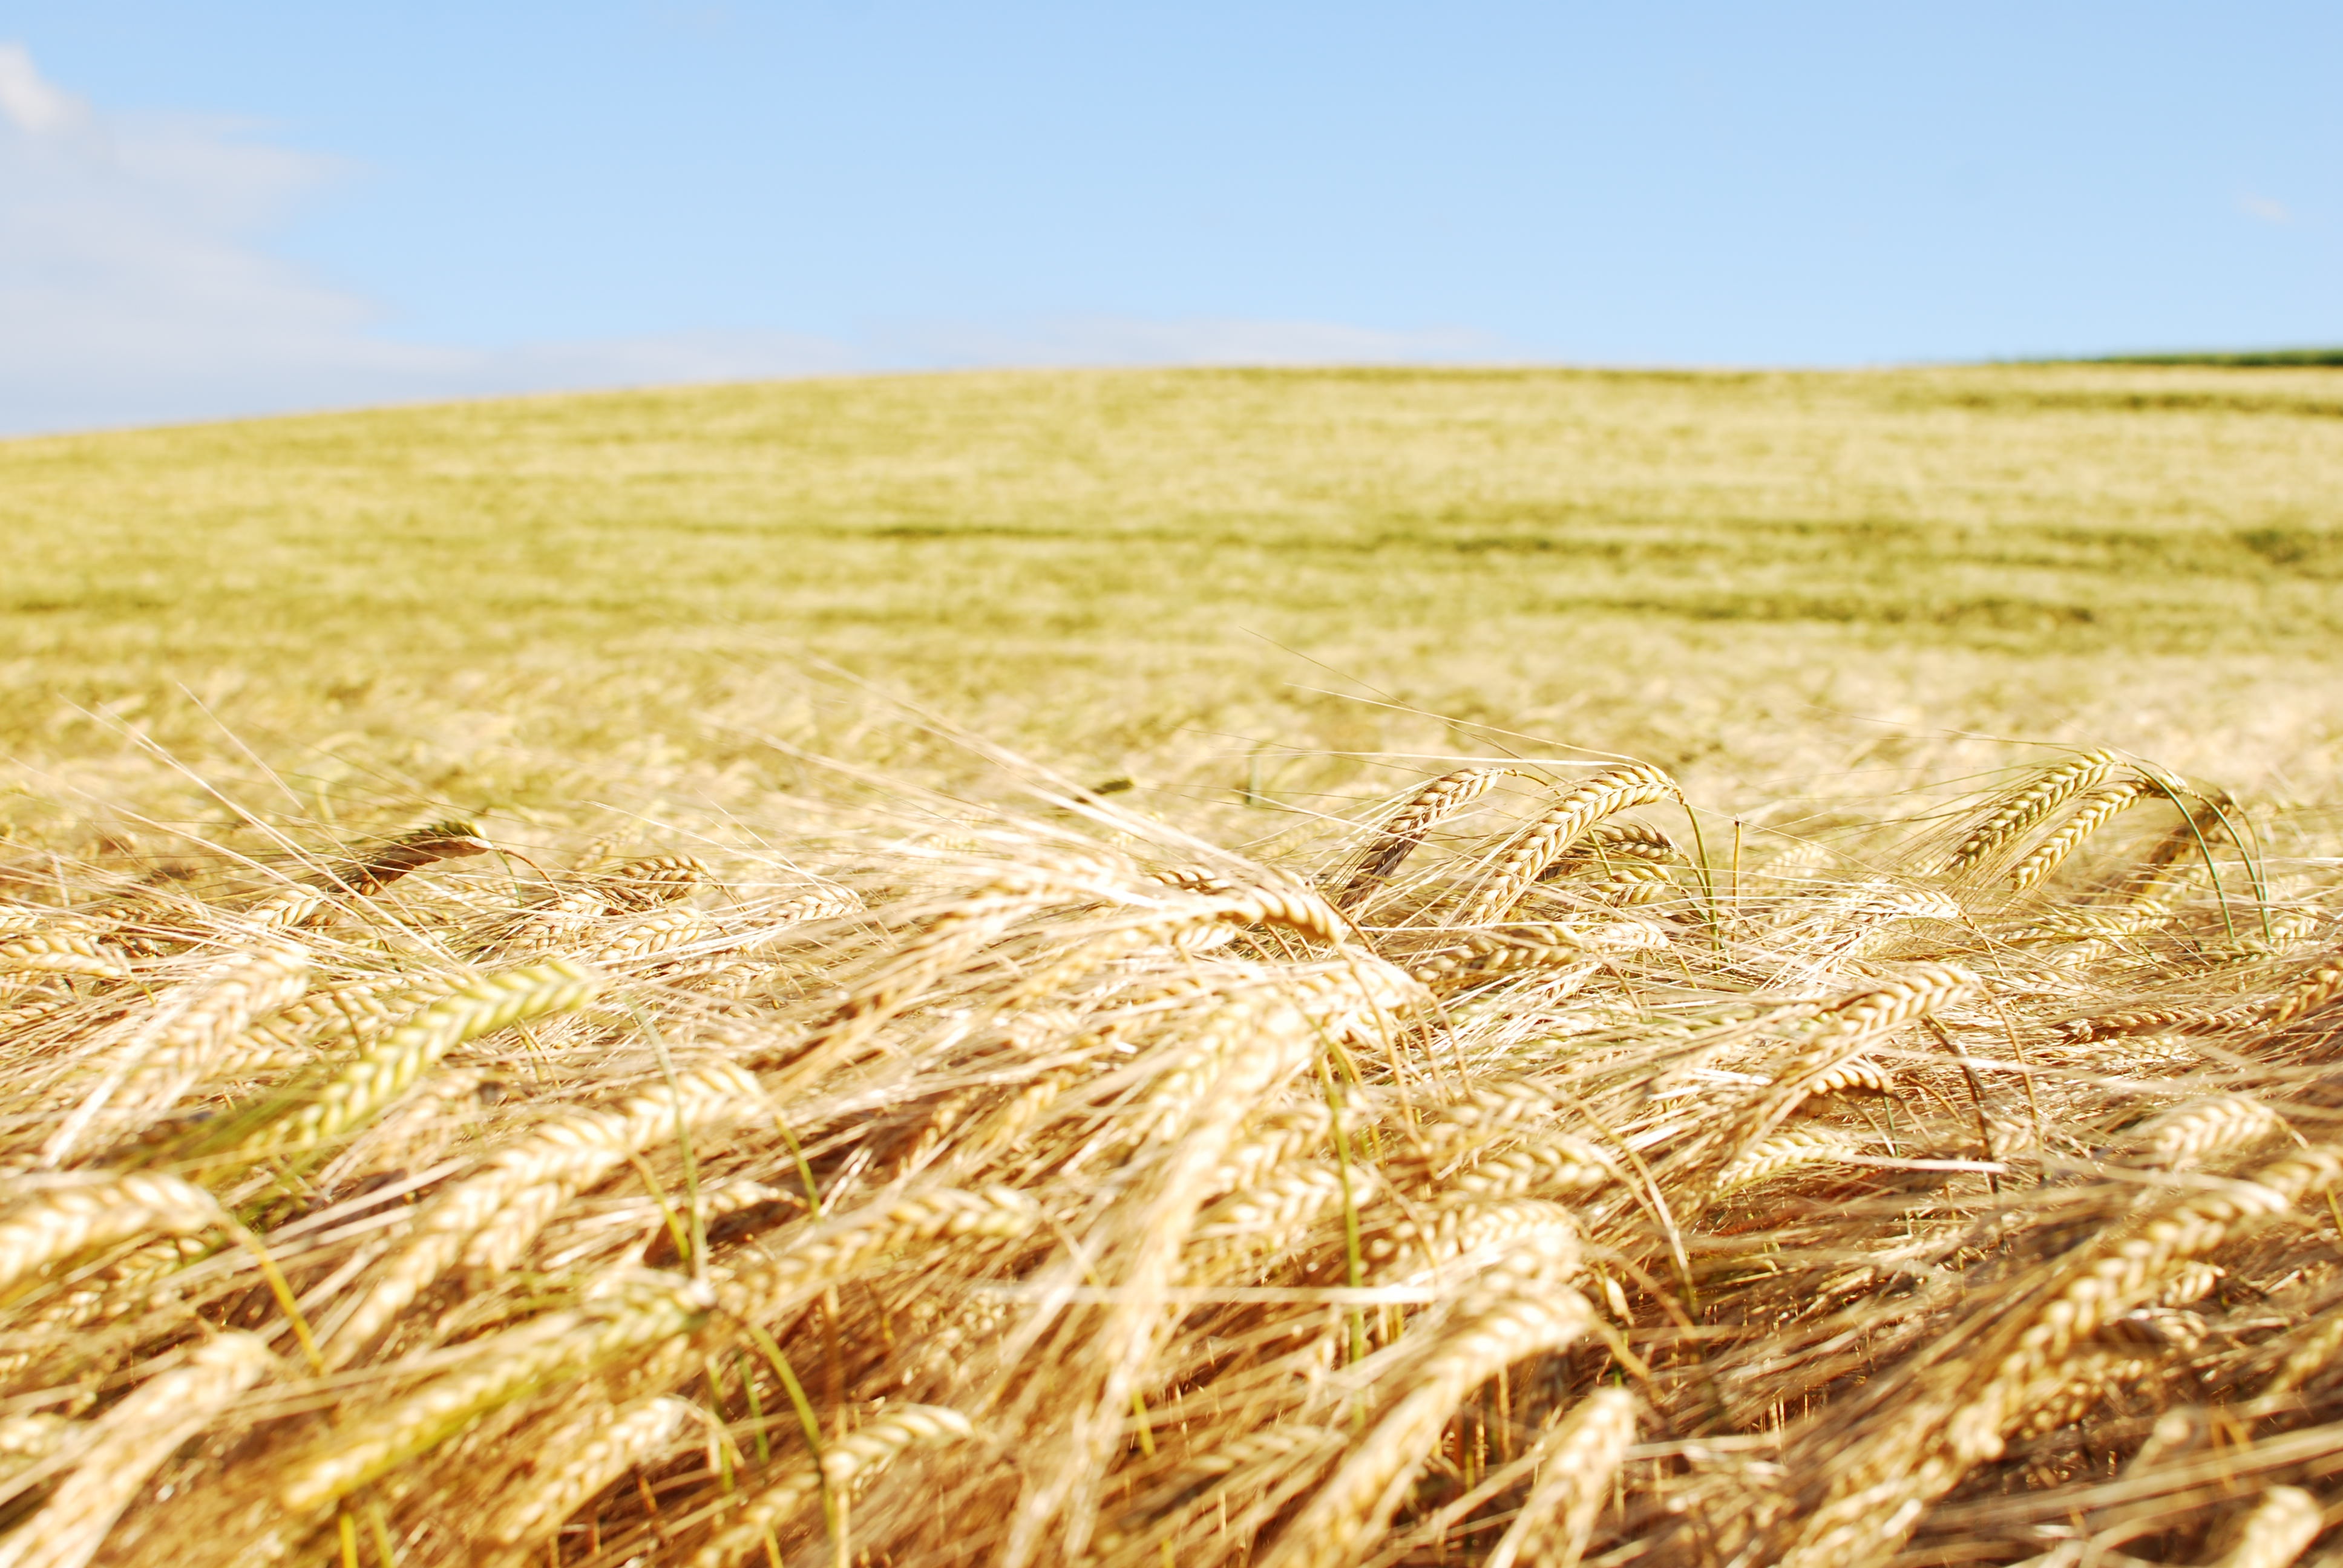
plant, field, barley, wheat, prairie, food, crop, agriculture, plain, grassland, rye, flowering plant, commodity, triticale, grass family, land plant, food grain, einkorn wheat